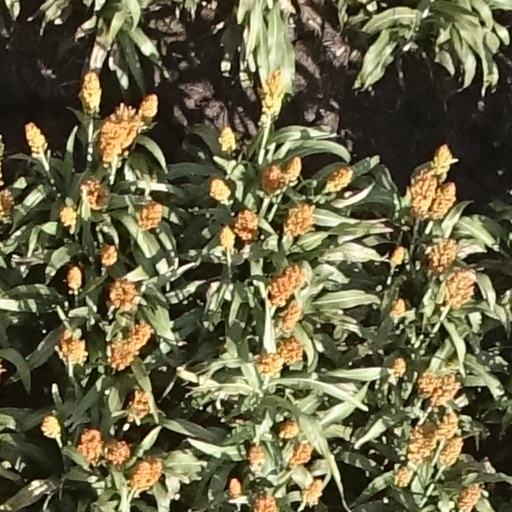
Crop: sorghum